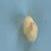
Maize quality: Bad